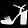
Label: Sandal